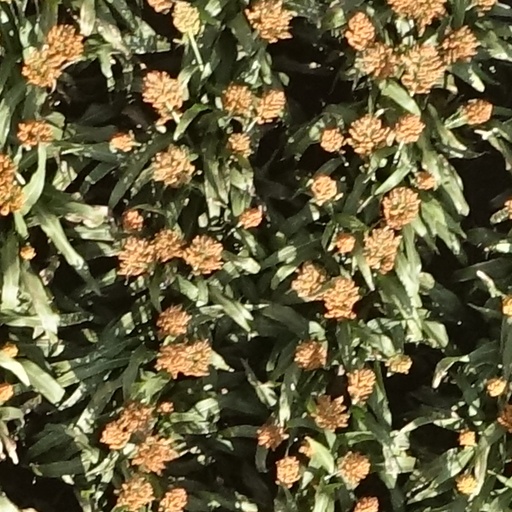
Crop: sorghum